Nikolaus II, Prince Esterházy

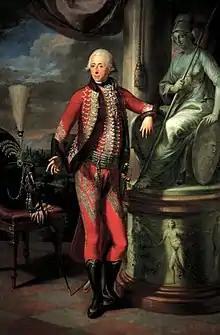
Nikolaus II as portrayed by Martin Knoller in 1793. Oil on canvas. Esterházy Privatstiftung, Burgenland.

Nicholas II, Prince Esterházy (12 December 176524 November 1833) was a Hungarian prince. He served the Austrian Empire and was a member of the famous Esterházy family. He is especially remembered for his art collection and for his role as the last patron of Joseph Haydn.